Suleiman Mousa

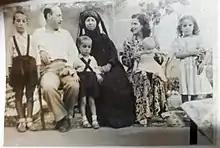
Suleiman Mousa with his wife, mother and children in 1953.

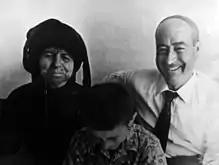
Mousa with his mother Farha Al-Nasser wearing traditional garb in August 1972.

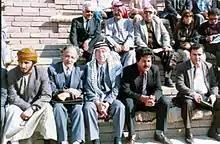
With a group of intellectuals at the Al-Marbed Poetry Festival in Basra, Iraq in 1988.

Suleiman Mousa was born to a Christian family in the village of Al Rafeed, in 1919; the village overlooks the Yarmouk River and is located 20 km north of Irbid. The early death of his father, an unwealthy man with a passion for reading and writing, came as a shock to him, his mother and sister while Mousa was just six years old.